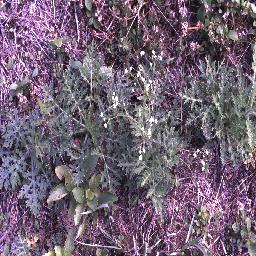
Label: parthenium